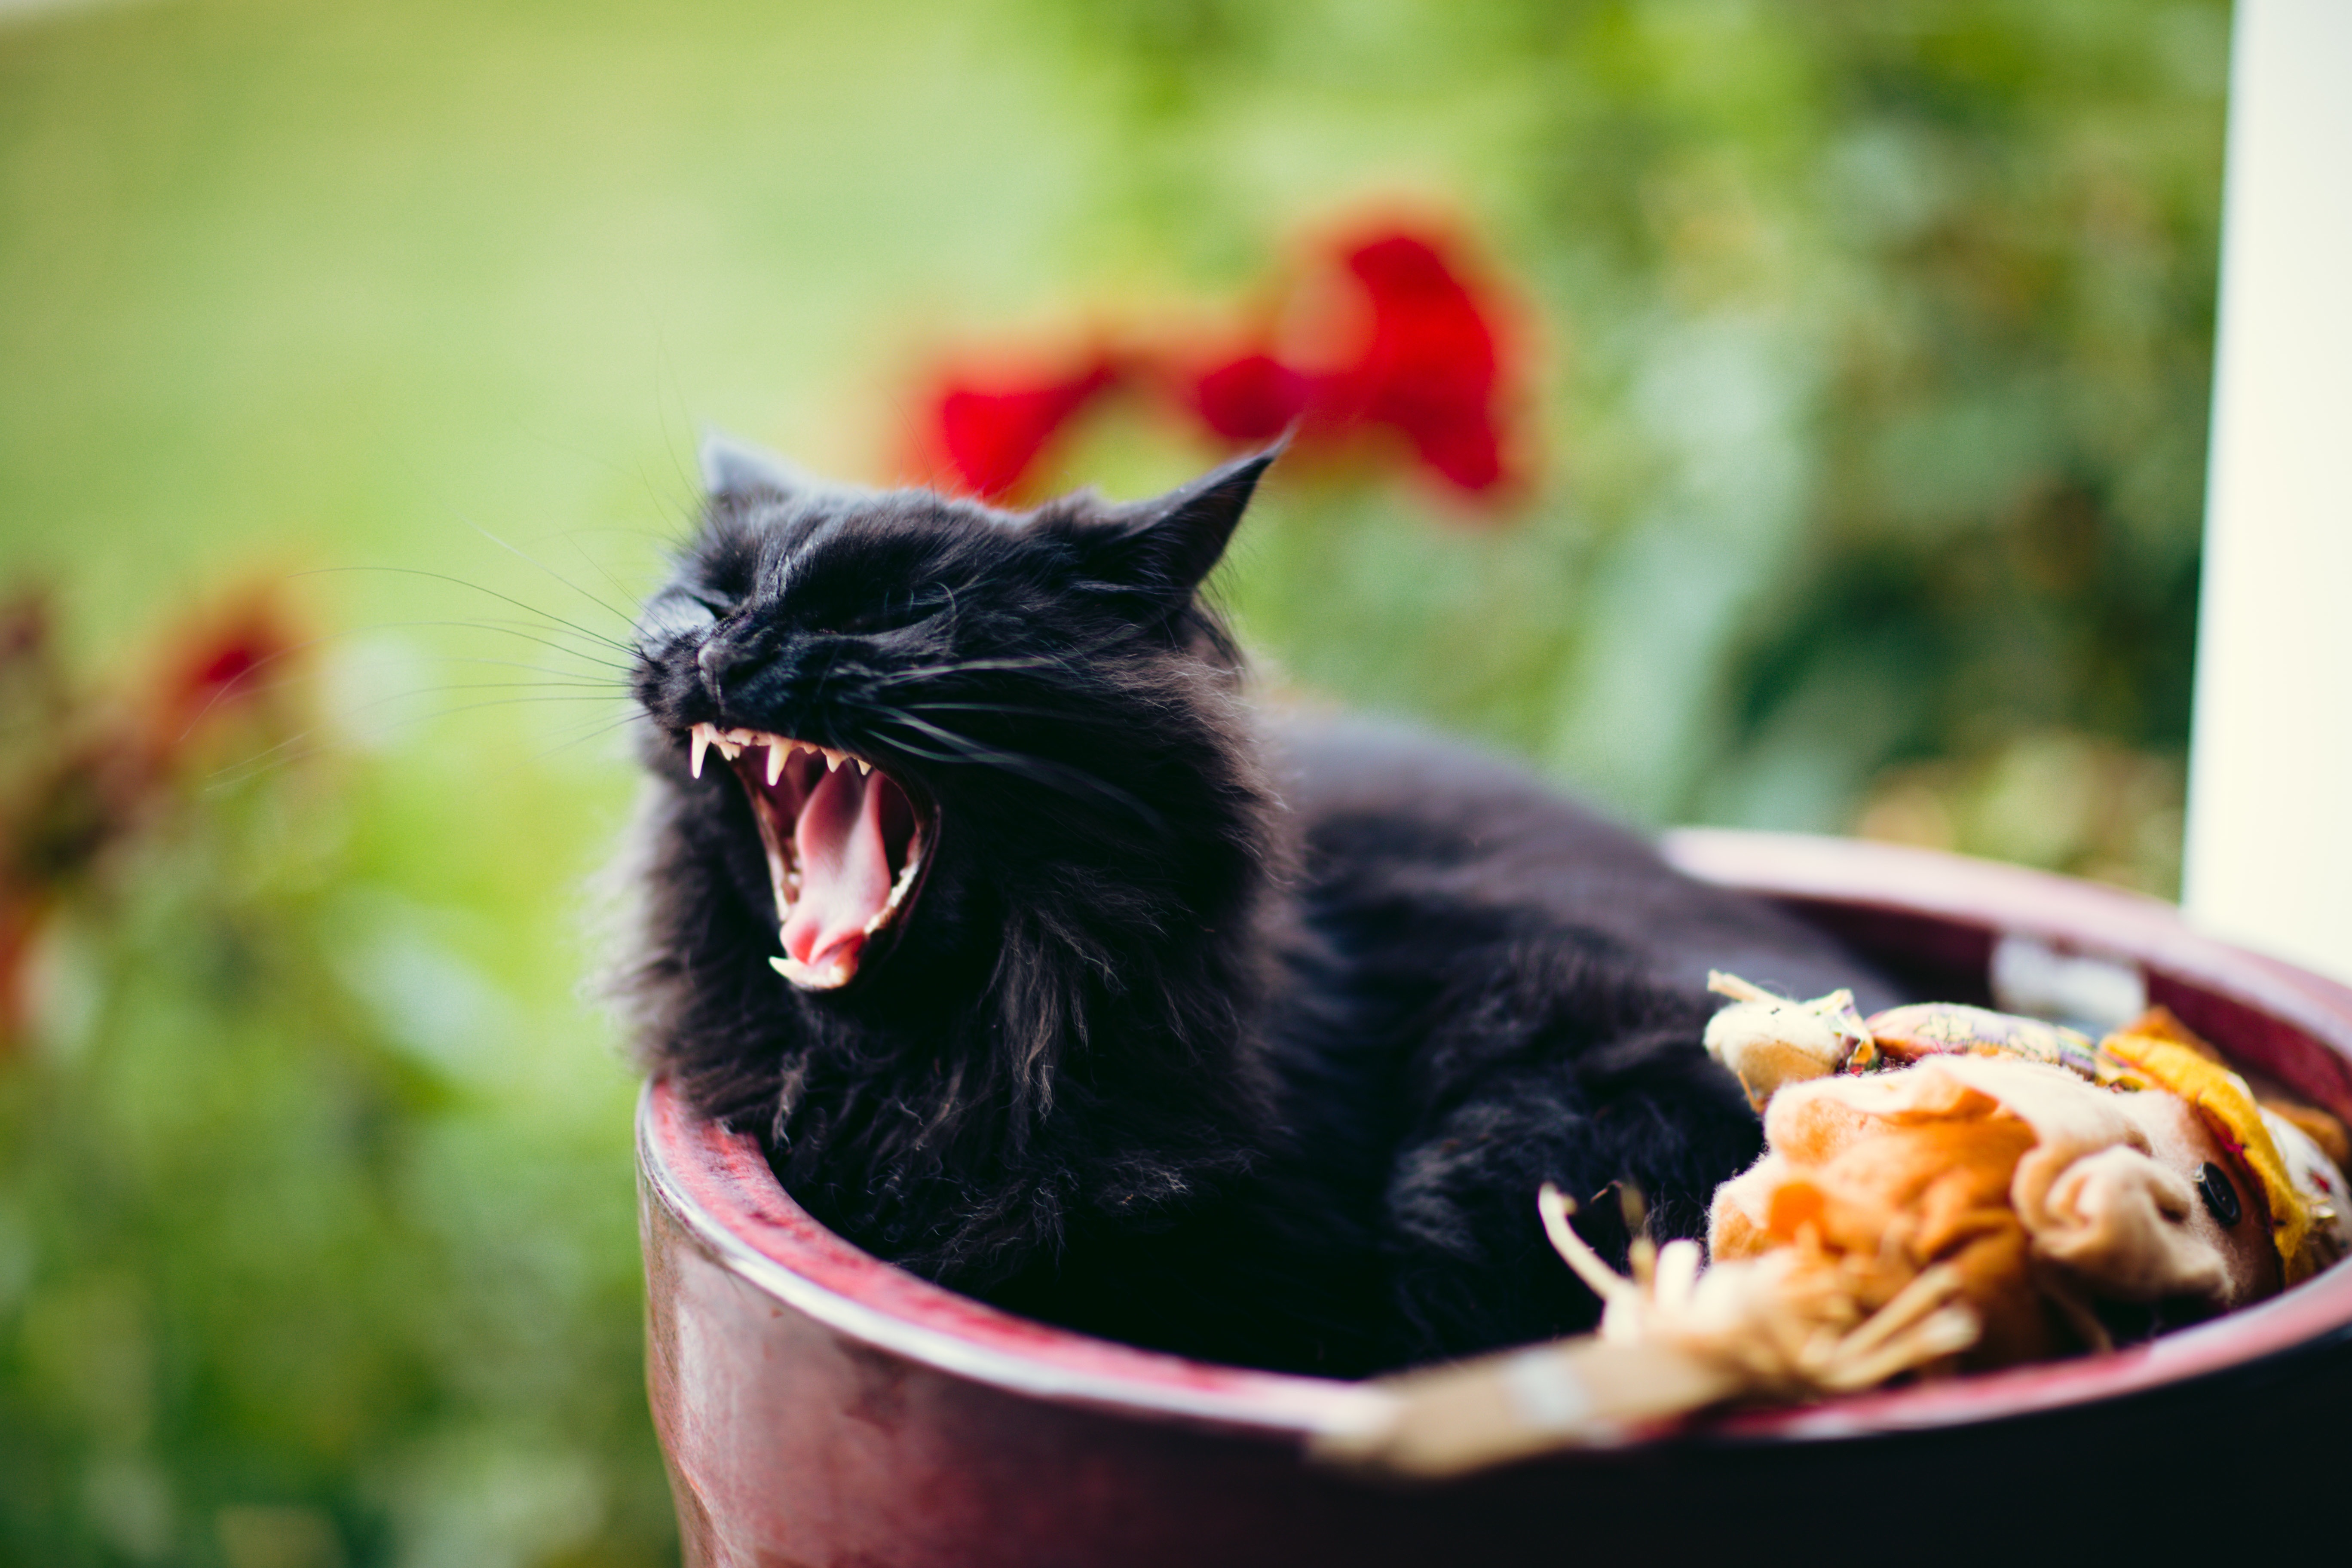
kitten, cat, mammal, black cat, whiskers, small to medium sized cats, cat like mammal